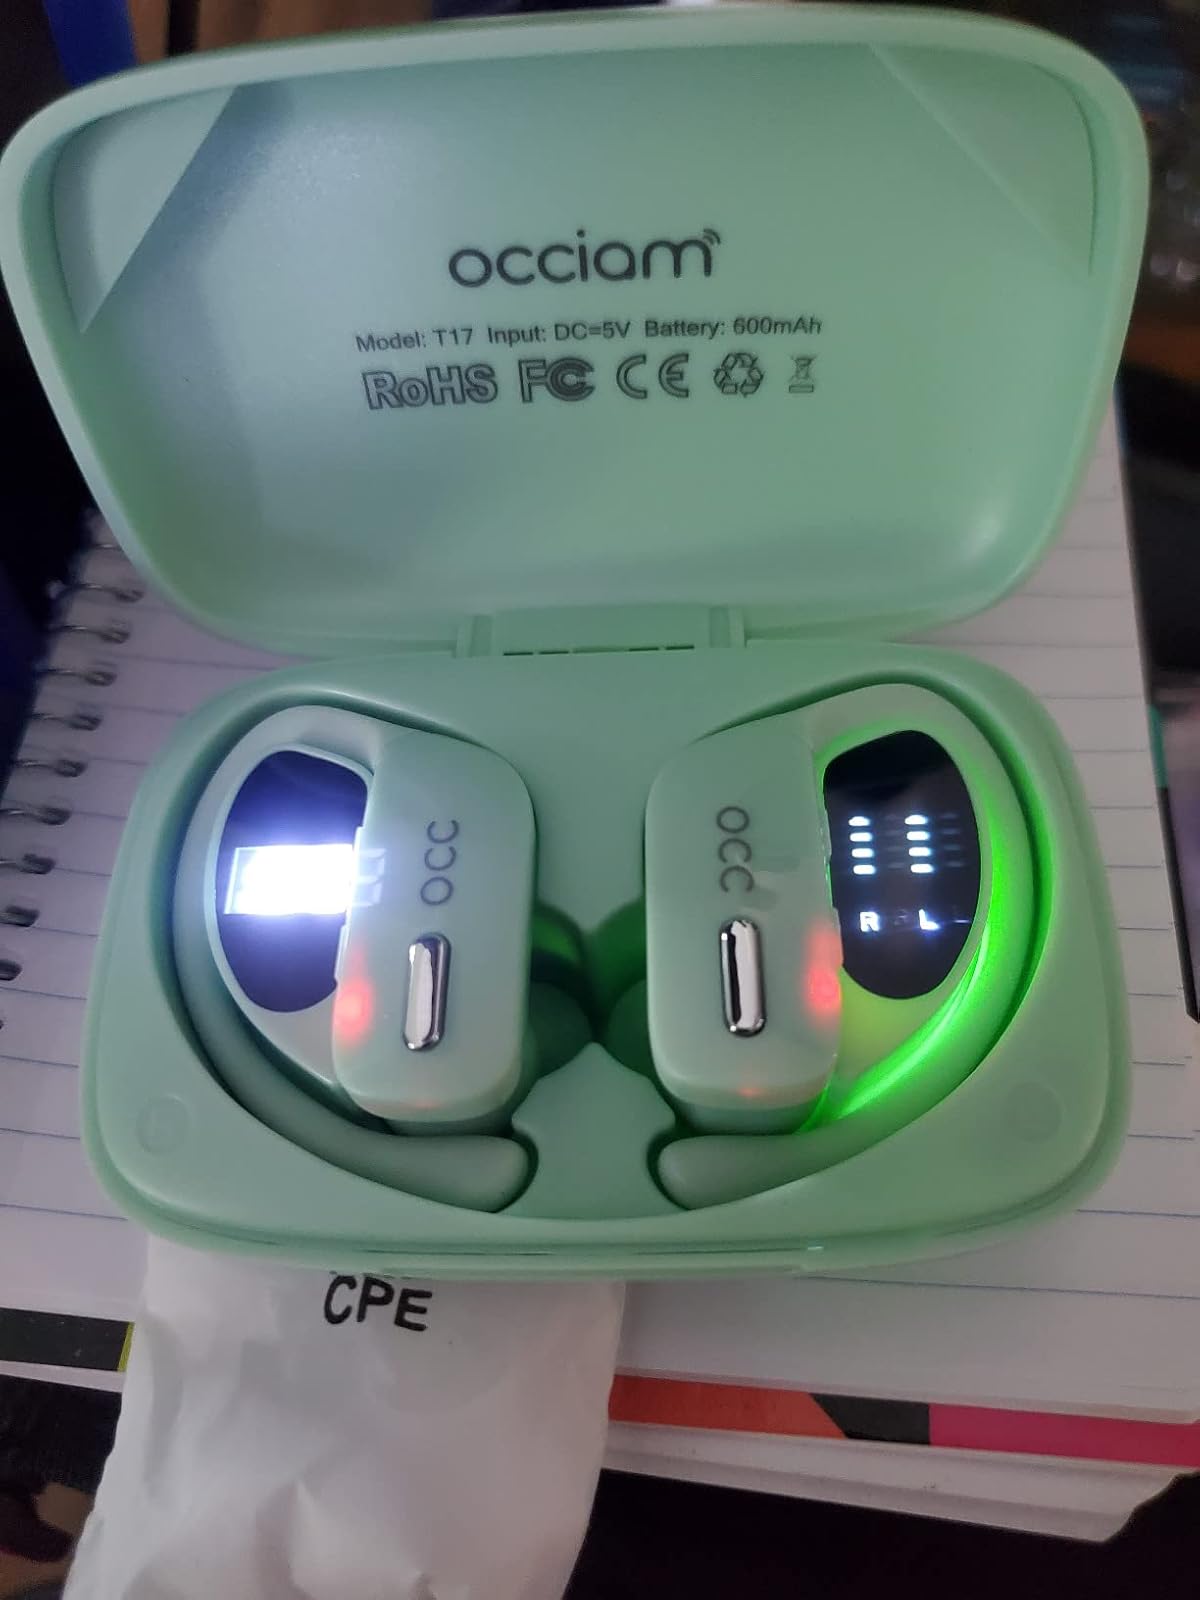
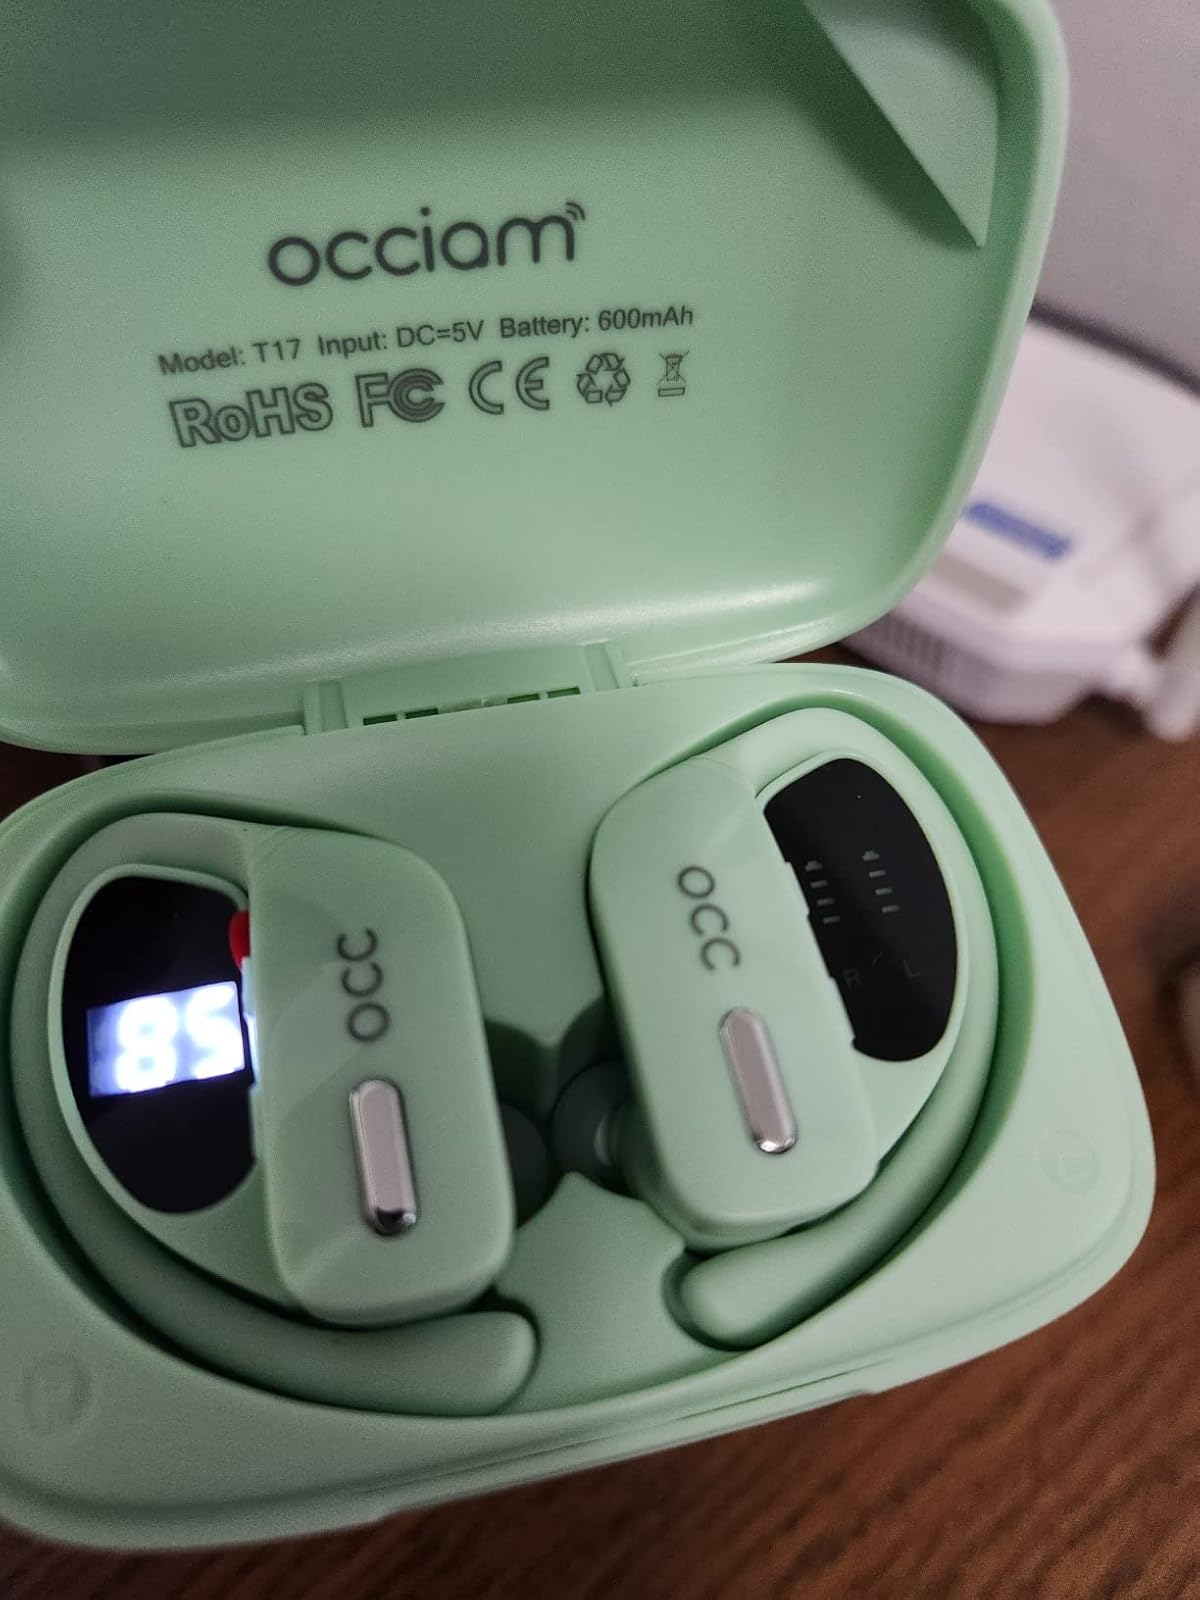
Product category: earbuds
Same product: yes